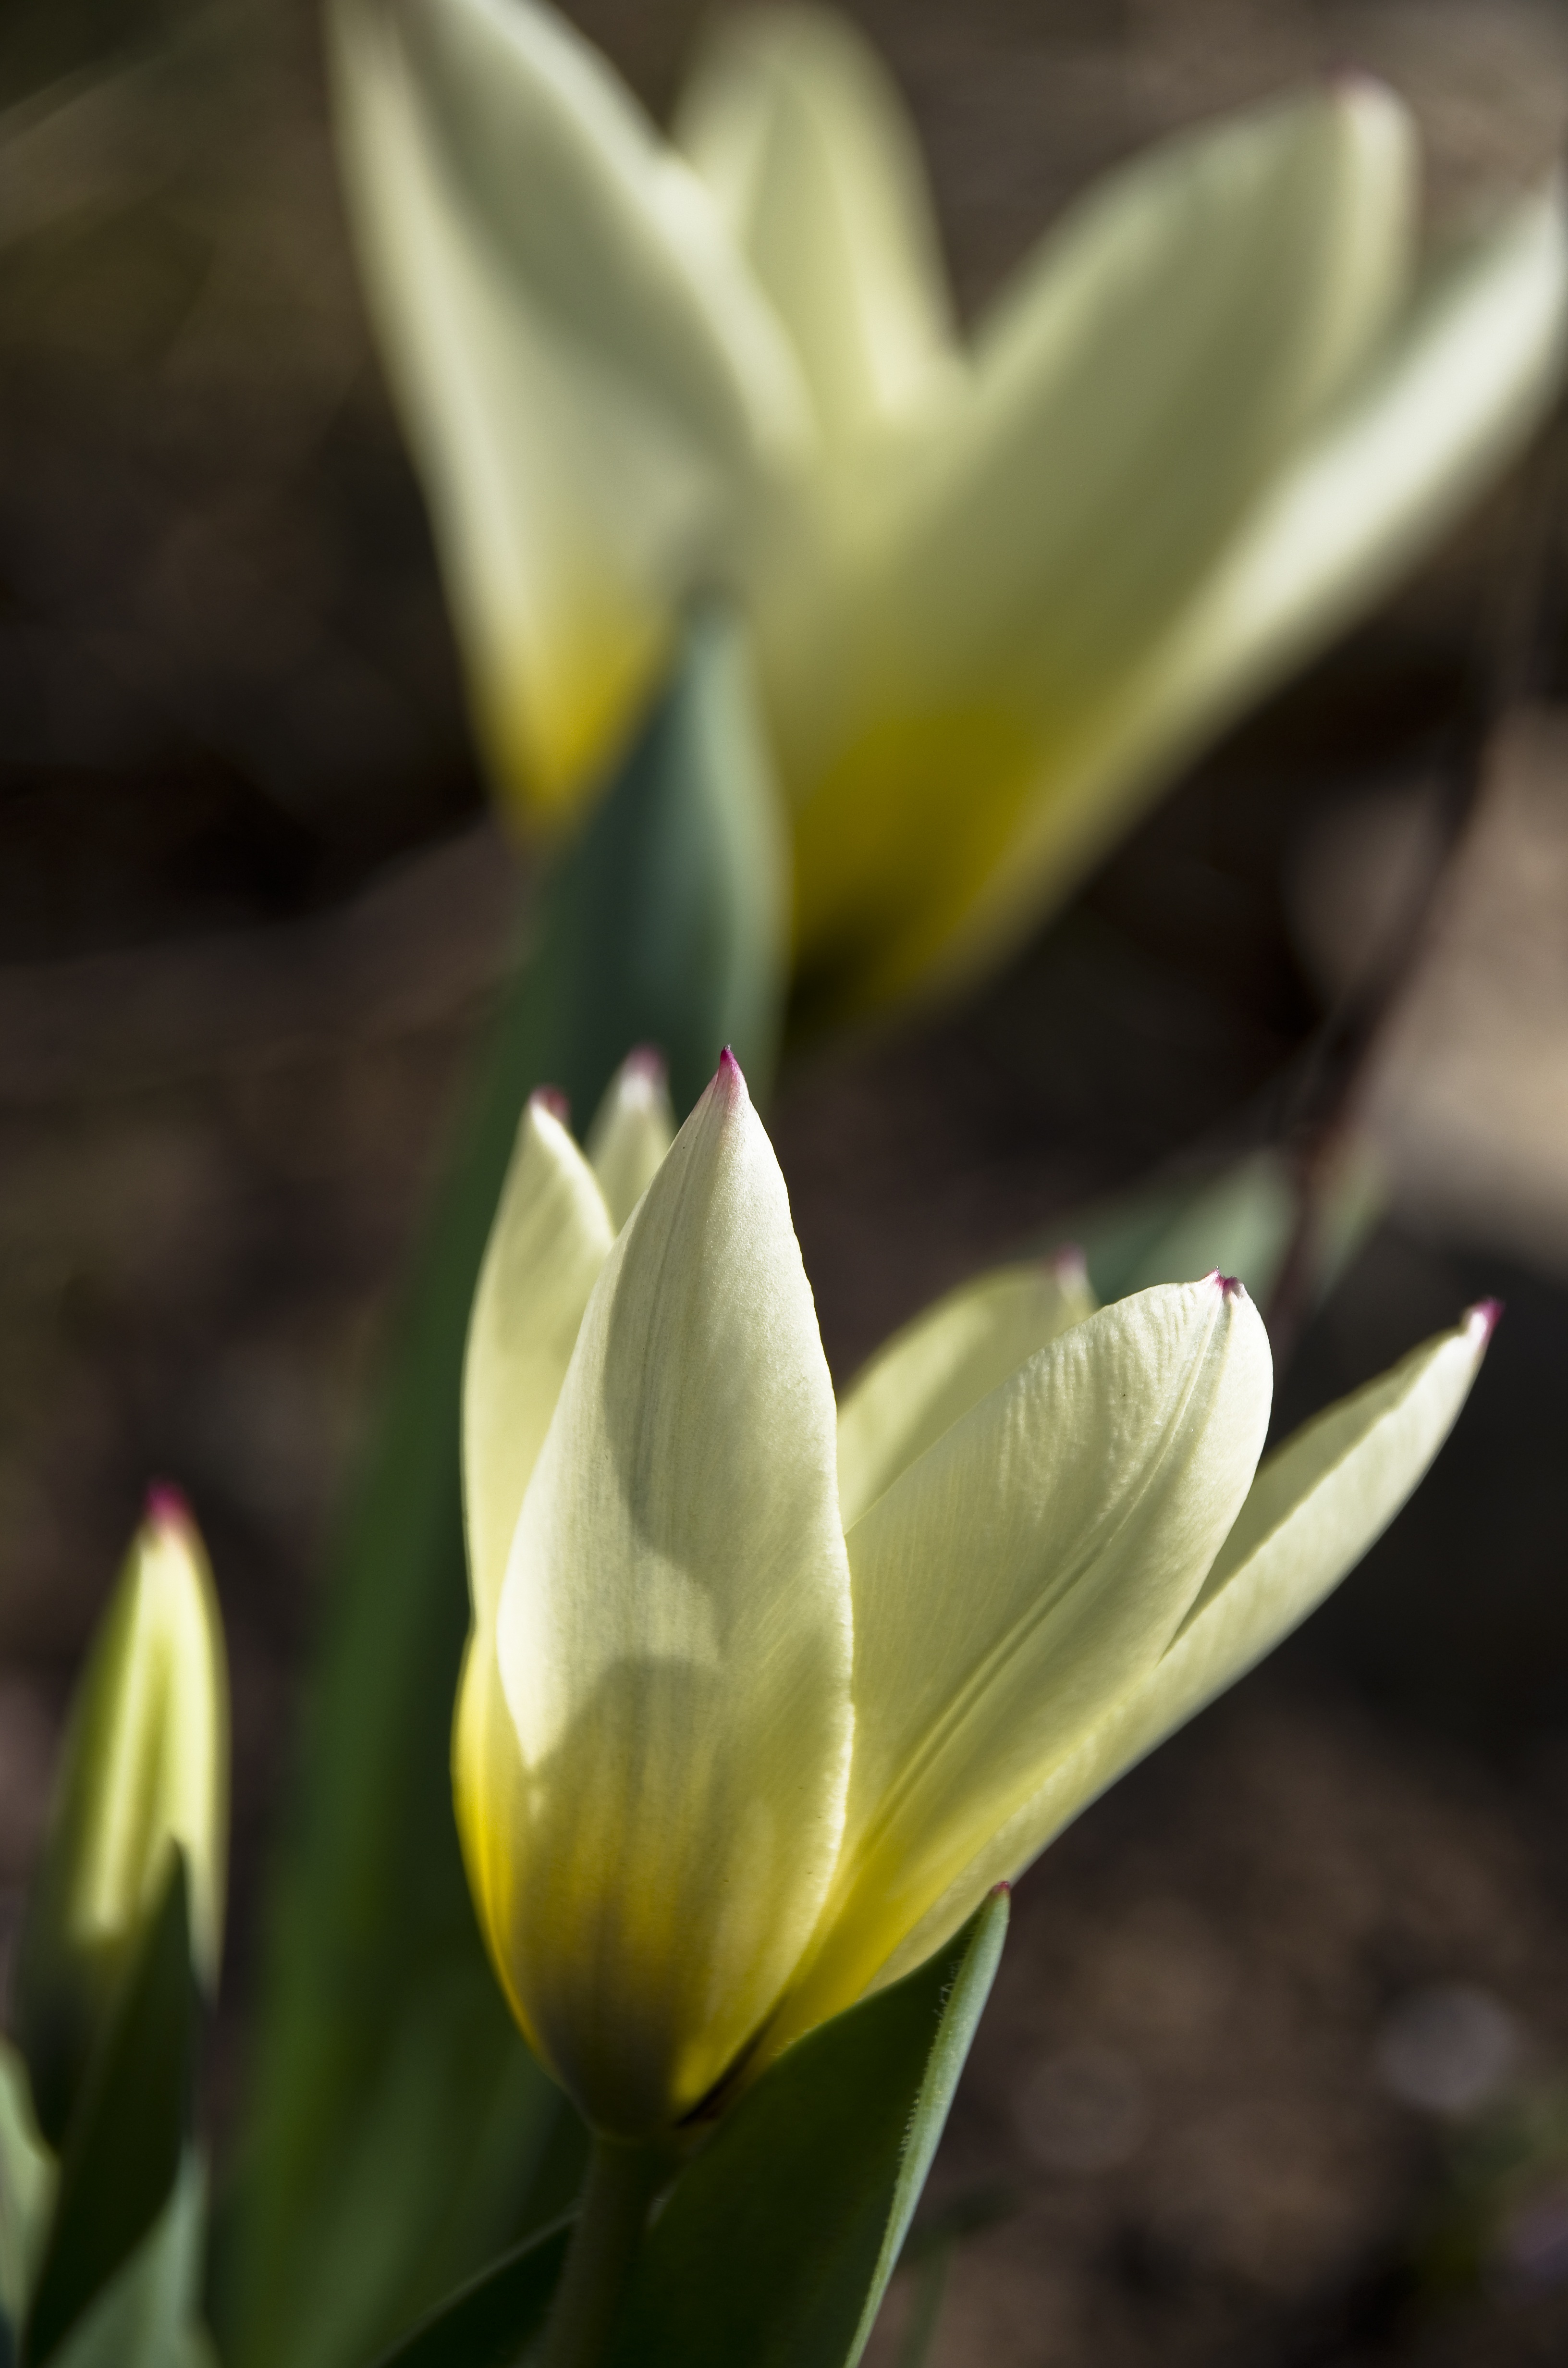
nature, blossom, plant, white, flower, petal, bloom, tulip, spring, botany, yellow, garden, flora, close up, lily, crocus, frisch, bright yellow, macro photography, tulpenbluete, flowering plant, plant stem, land plant